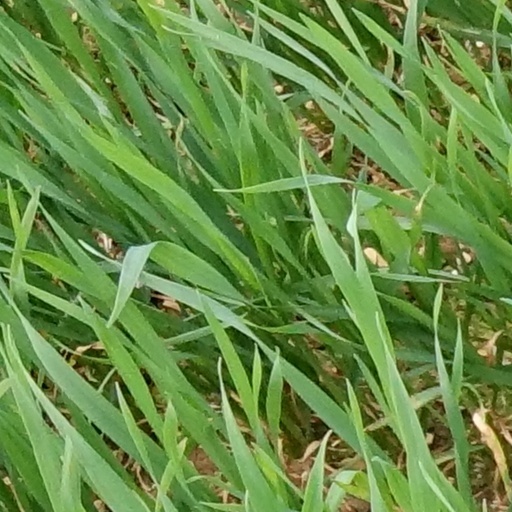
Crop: wheat